Gaiety Theatre, Zeehan

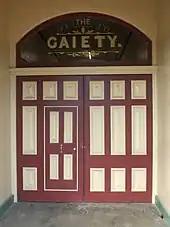
Entrance to the Gaiety Theatre in 2017

The theatre had a seating capacity for over 1,000 patrons with a large stage measuring . The Gaiety was used for regular touring company performances by J.C. Williamson Ltd, as well as live music, bioscopes, films, and sporting events such as wrestling and gymnastics. In 1899, American actor Grattan Riggs collapsed after a performance at the Gaiety and later died at the Strahan Hospital. Film director, producer, and exhibitor F. W. Thring honed his skills as an elocutionist and actor at the Gaiety. Thring would go on to start Biograph Pictures Co in Tasmania in 1911, before founding Efftee Studios in Melbourne in 1931. Merchant E.J. Miller, who made his fortune on the Zeehan mineral field, witnessed the rising popularity of the first silent films in vaudeville programming at the Gaiety Theatre and nearby Theatre Royal, which would later influence him to build The Strand in Hobart. "The Story of the Kelly Gang", the world's first feature-length film, screened during its initial run at the Gaiety in May, 1907.